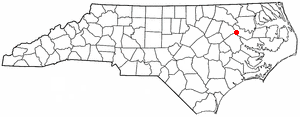
Parmele est une ville américaine située dans le comté de Martin dans l'État de Caroline du Nord. En 2010, sa population était de 278 habitants.